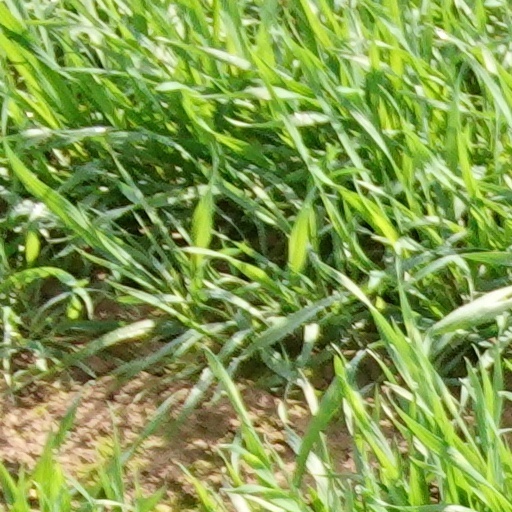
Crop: wheat